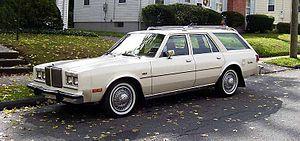
La Chrysler LeBaron était à l'origine une voiture de luxe des années 1930. Son châssis fabriqué par Chrysler a été partagé avec d'autres voitures de luxe de l'époque, tels que Lincoln et Packard.